Central railway station, Sydney

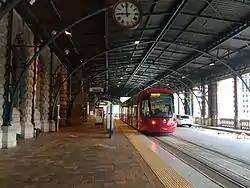
The Inner West Light Rail at Central Grand Concourse

Modernisation programs were undertaken in 1955 and again in 1964. In the 1955 work, a booking hall was created (in the former refreshment room, now the railway bar). Murals depicting railway scenes lined the walls and a terrazzo map of Australia was installed on the floor. In October 1980 a modernisation program at the Sydney Terminal commenced. The objective of the work was to improve the facilities for both passenger convenience and comfort. The start of this modernisation program coincided with the 125th Anniversary of the NSW Railways and it was at a time when many major service advances were being made to the State Rail System.